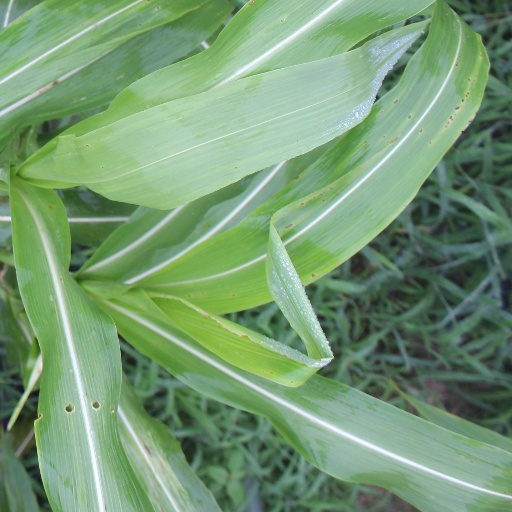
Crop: sorghum